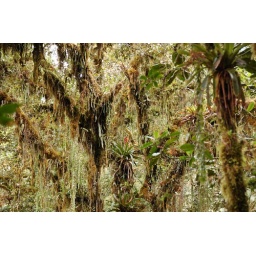
Epiphytes growing in the cloud forest canopy